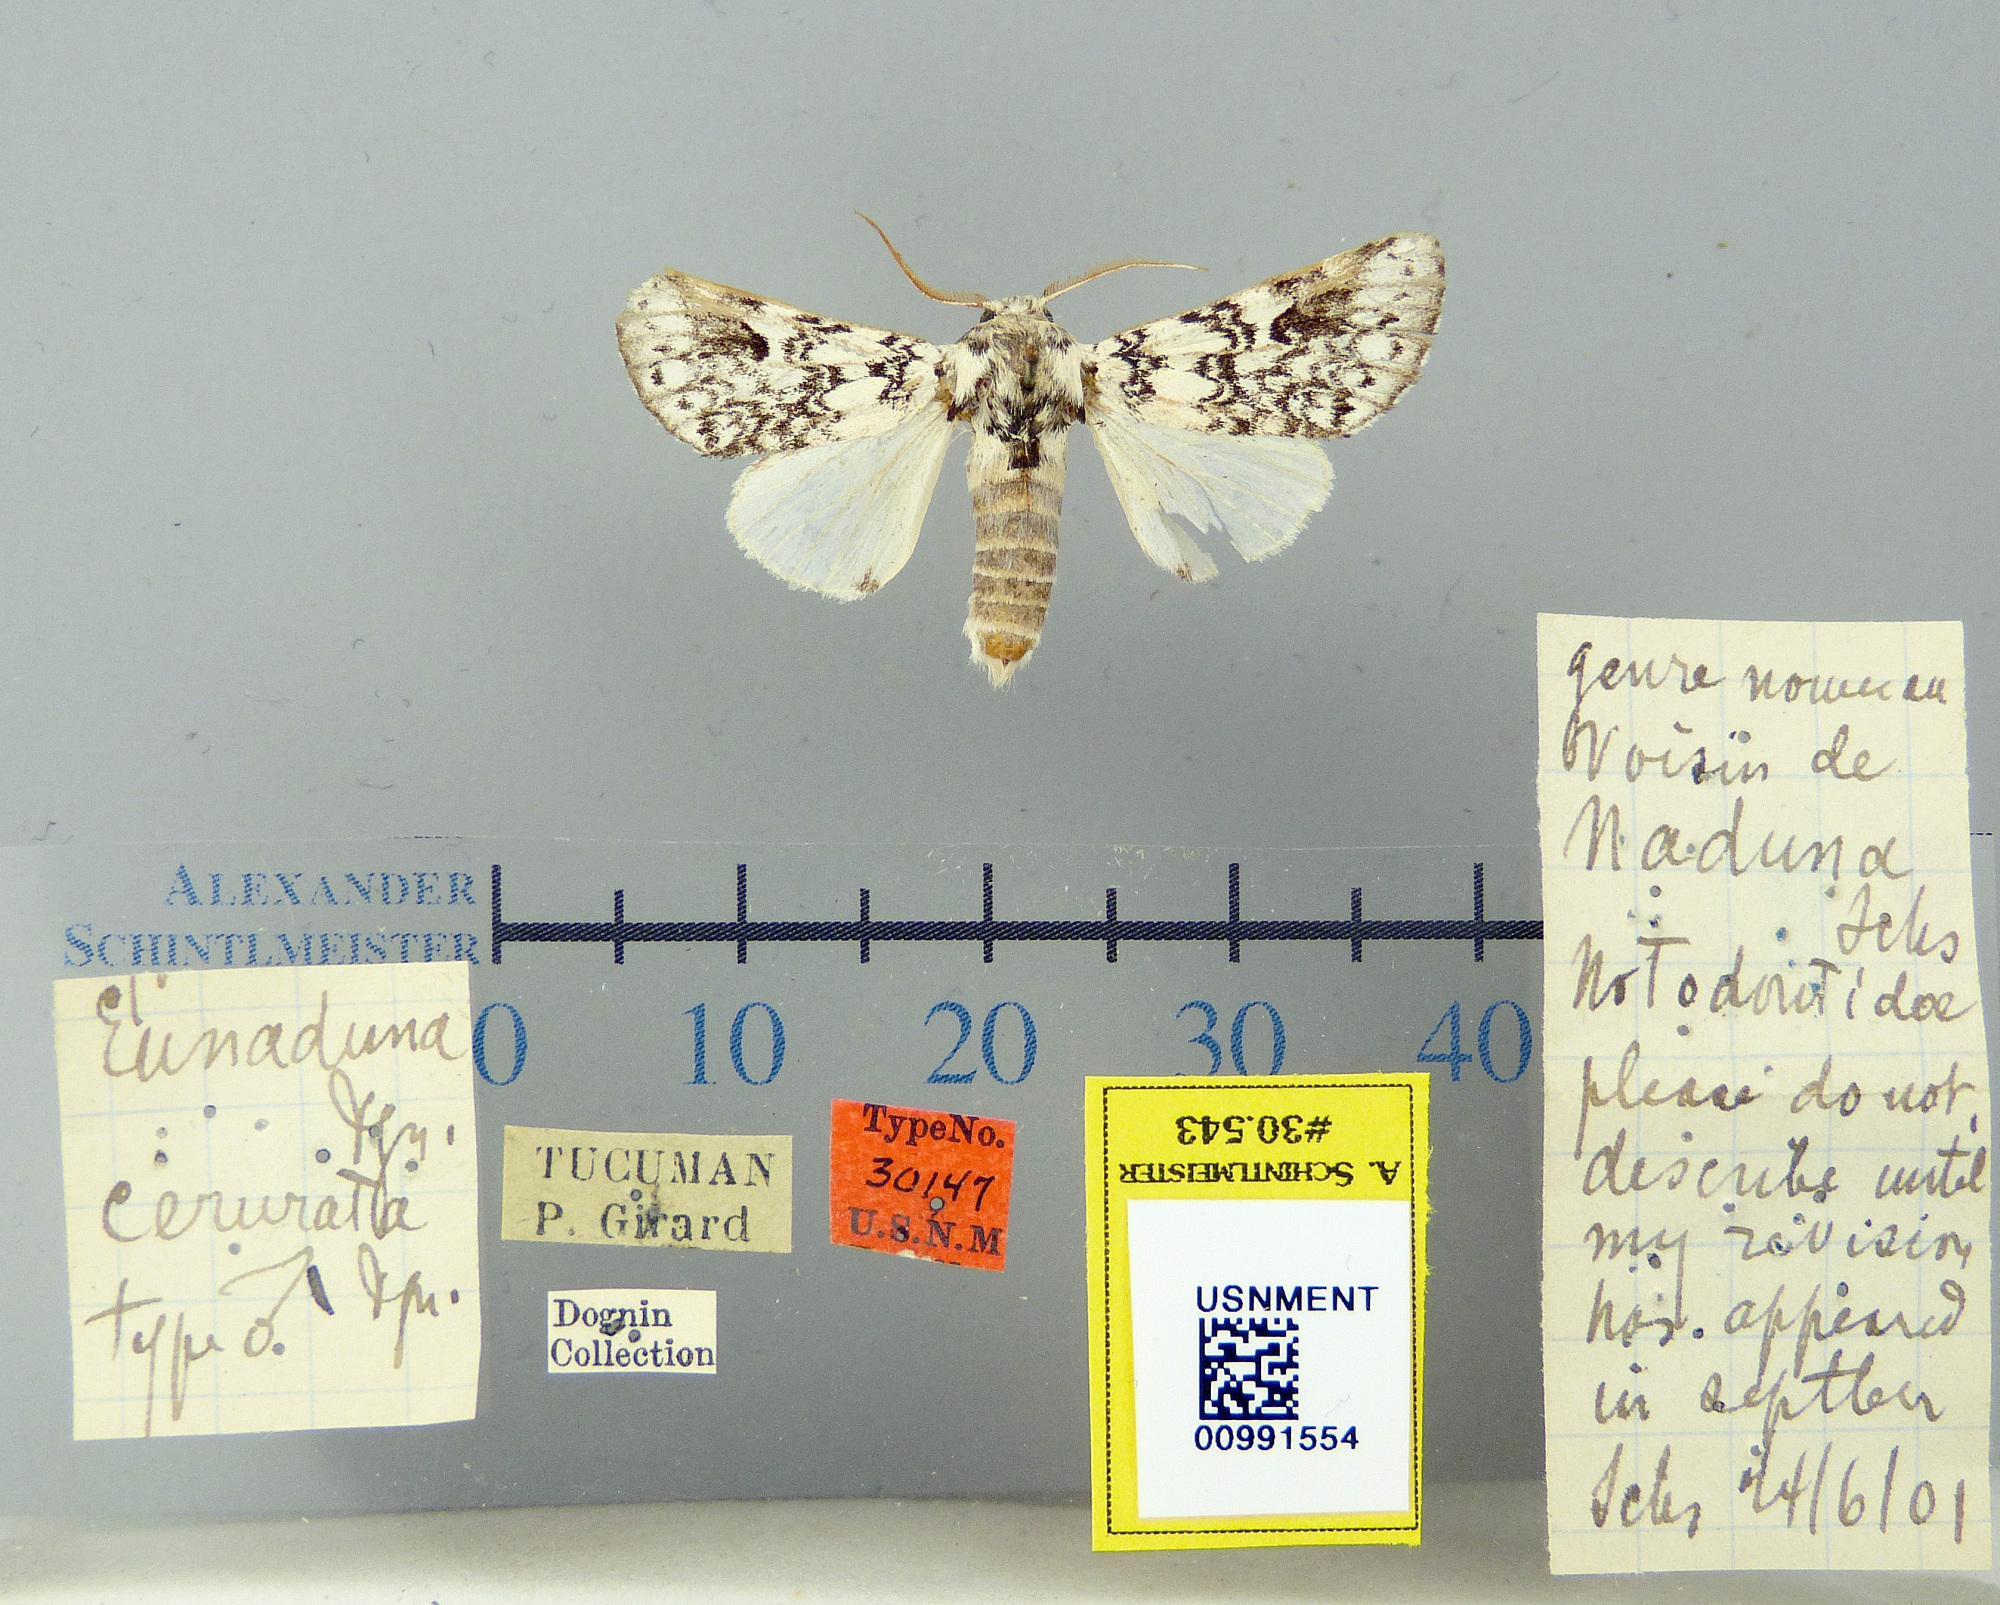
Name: Eunaduna cerurata
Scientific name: Eunaduna cerurata Dognin, 1901
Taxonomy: Animalia, Arthropoda, Insecta, Lepidoptera, Notodontidae
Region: P. Girard
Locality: [Not Stated], Tucumán, Argentina
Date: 24 Jun 1901